Gert Oostindie

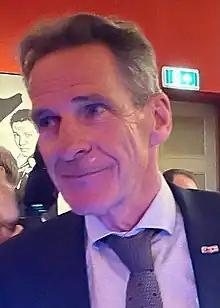
Oostindie (2022)

Gert Jan Oostindie (born 4 July 1955) is a Dutch historian and professor who specialises in Dutch colonial history and the Dutch Caribbean. He was Director of the Royal Netherlands Institute of Southeast Asian and Caribbean Studies (KITLV) from 2000 until 2021. From 1993 until 2006, he was professor Anthropology at the University of Utrecht. From 2006 until 2015, he was professor Caribbean History at Leiden University.